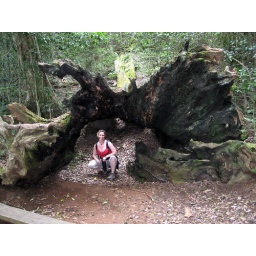
Kelly in the rotted out base of a massive tree that fell long ago